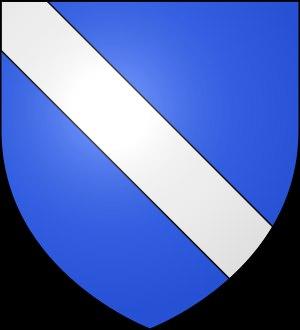
La famille Condulmer est venue de Pavie à Venise dans les premiers temps de sa fondation. Elle est anoblie à Venise en trois temps, selon la branche :
Marco Condulmer, francisé en Marc Condulmer, né entre 1405 et 1408 à Venise et mort entre 1460 et 1465 à Rome, est un prélat italien au XVᵉ siècle. Il est notamment évêque d'Avignon et patriarche latin d'Alexandrie.